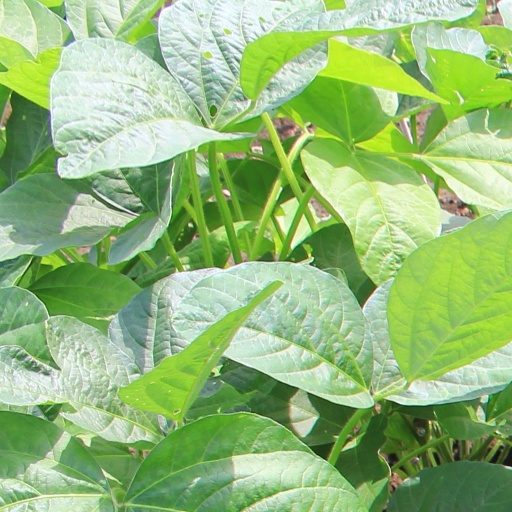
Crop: soybean